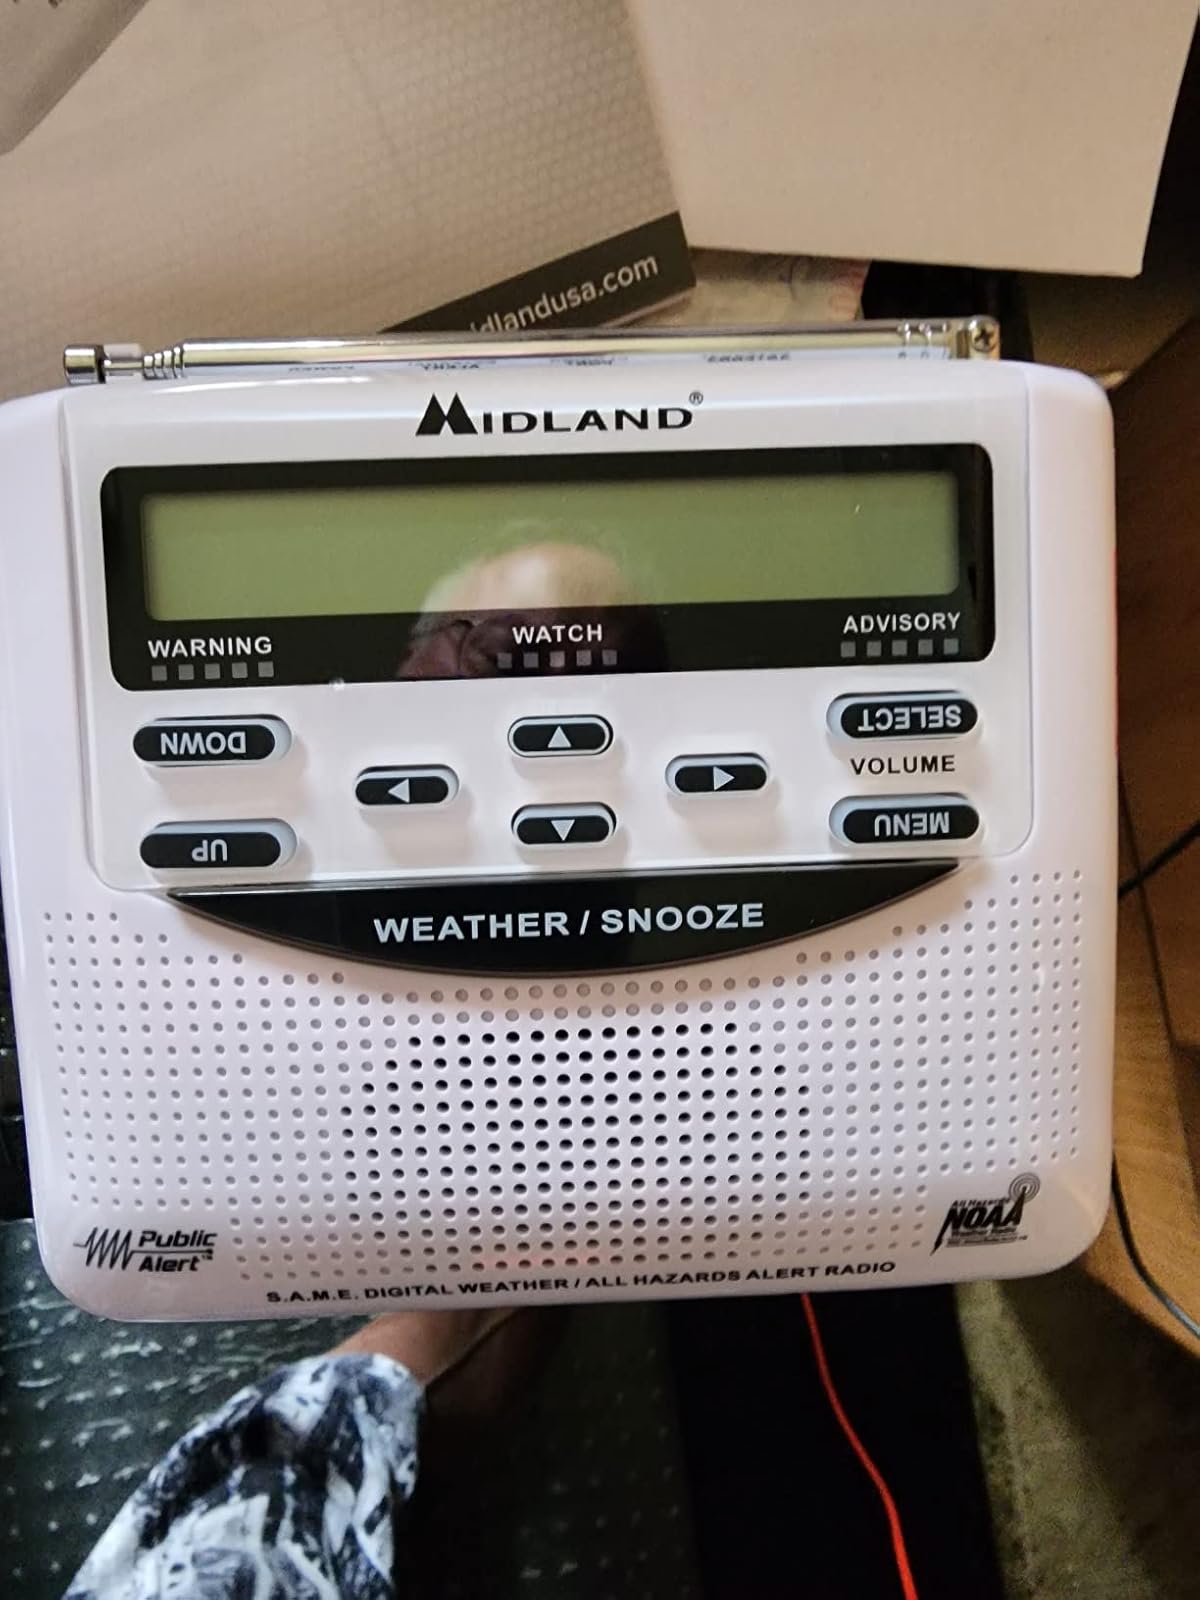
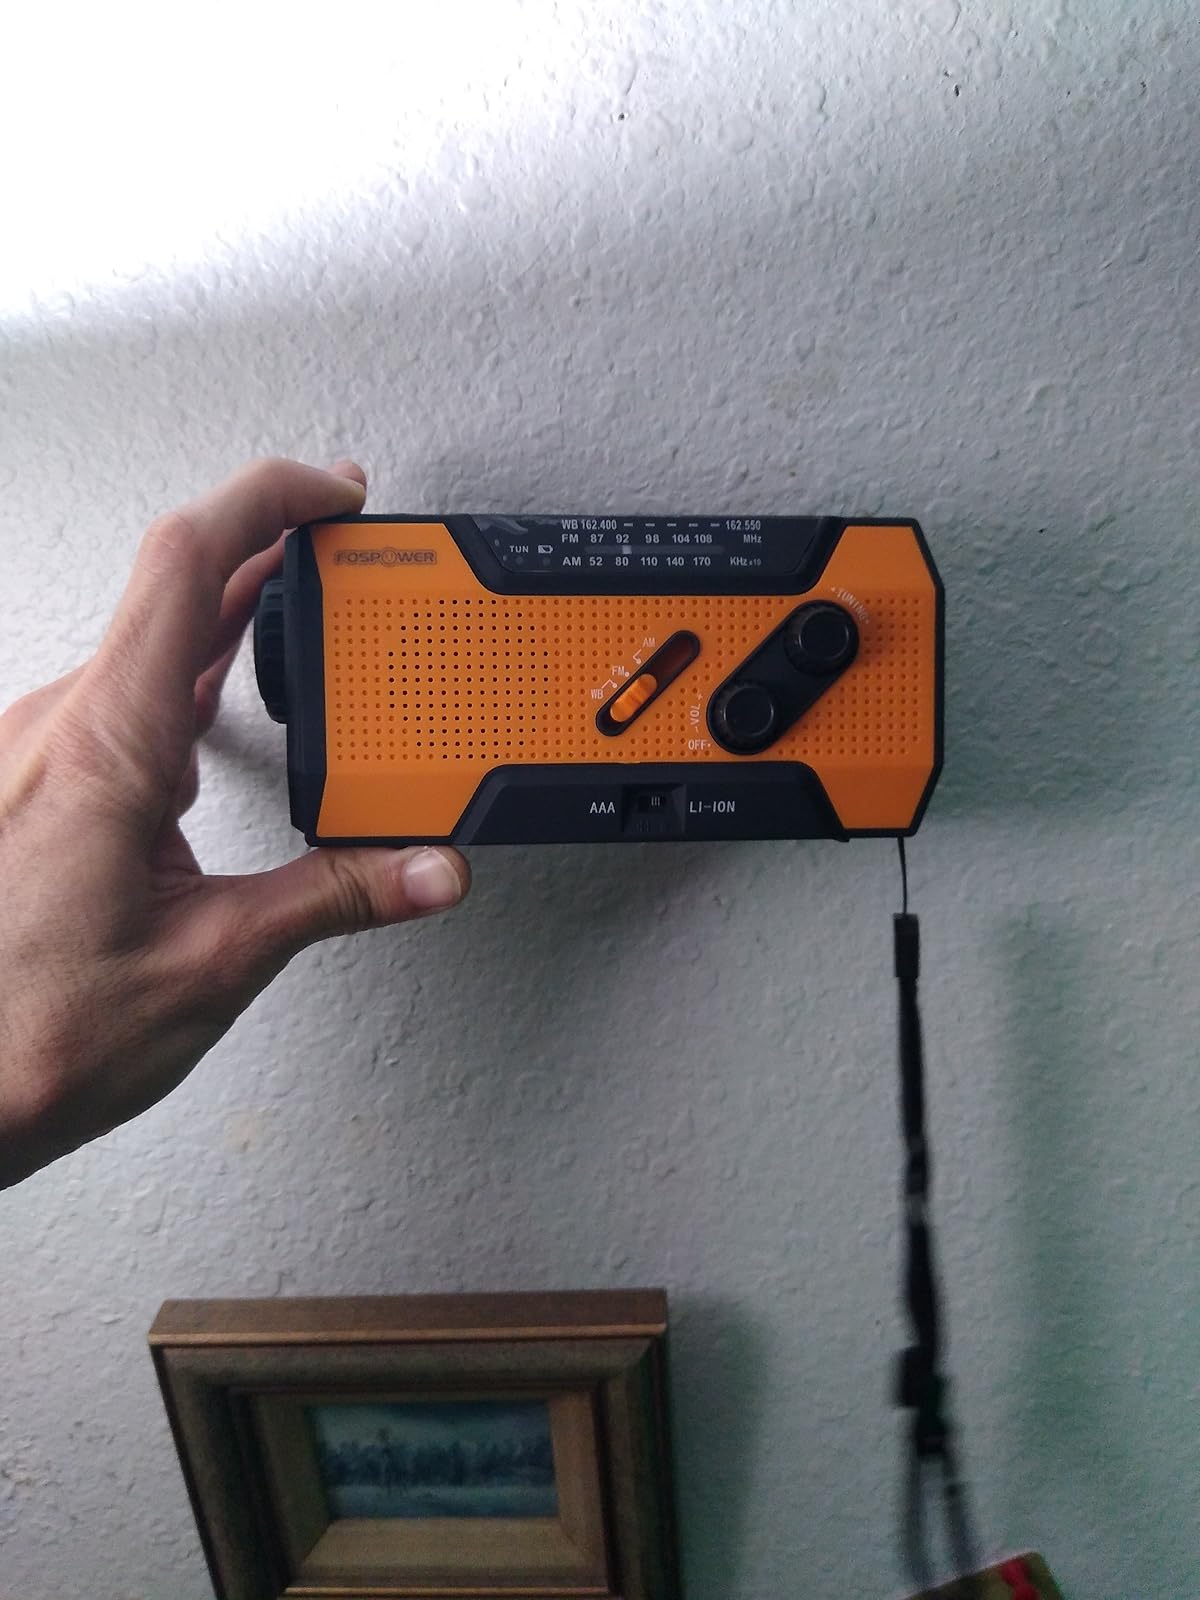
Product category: radio
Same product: no